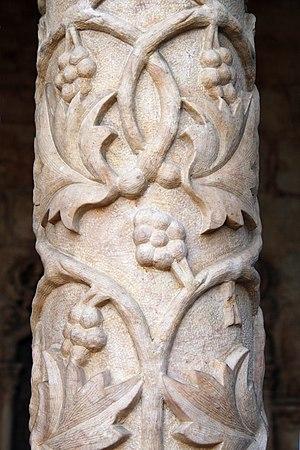
Le Monastère des Hiéronymites est un monastère portugais de l'Ordre de Saint-Jérôme, témoignage monumental de la richesse des découvertes portugaises à travers le monde. Comme la tour de Belém, il est un exemple significatif du style manuélin.